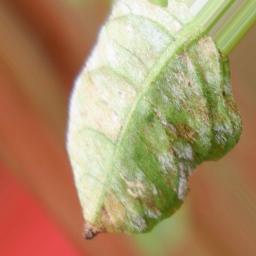
Label: powdery mildew